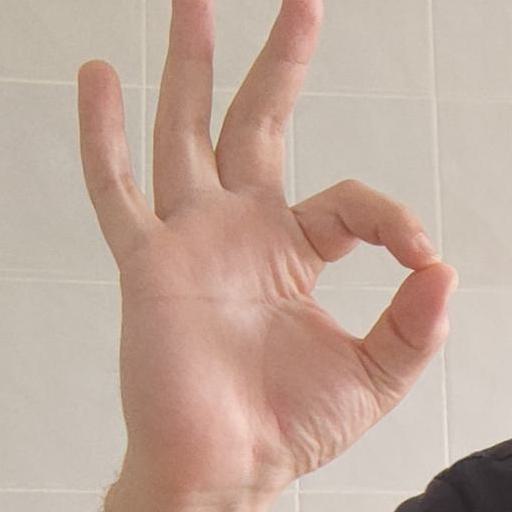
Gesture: ok